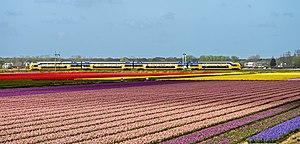
La ligne d'Amsterdam à Rotterdam relie la gare centrale d'Amsterdam à la gare centrale de Rotterdam via la gare d'Haarlem. Depuis 2011, elle est empruntée par tous les trains directs d'Amsterdam à La Haye et d'Amsterdam à Rotterdam, à l'exception de ceux passant par Woerden.